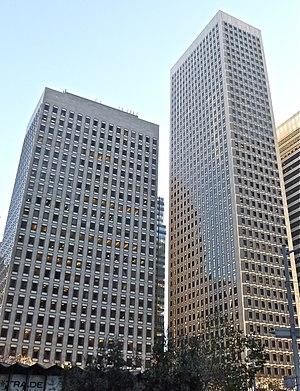
La liste des plus hautes constructions de San Francisco classe par hauteur les gratte-ciel édifiés dans les limites de la commune de San Francisco en Californie. Actuellement, le plus haut immeuble de la ville est la Transamerica Pyramid, qui mesure 260 mètres et qui est le 32ᵉ gratte-ciel le plus haut des États-Unis. Le deuxième plus grand immeuble s’appelle 555 California Street : il abrite les bureaux du Bank of America Center.